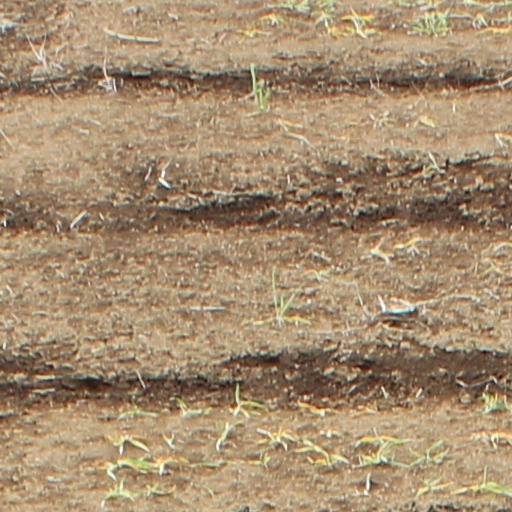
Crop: wheat